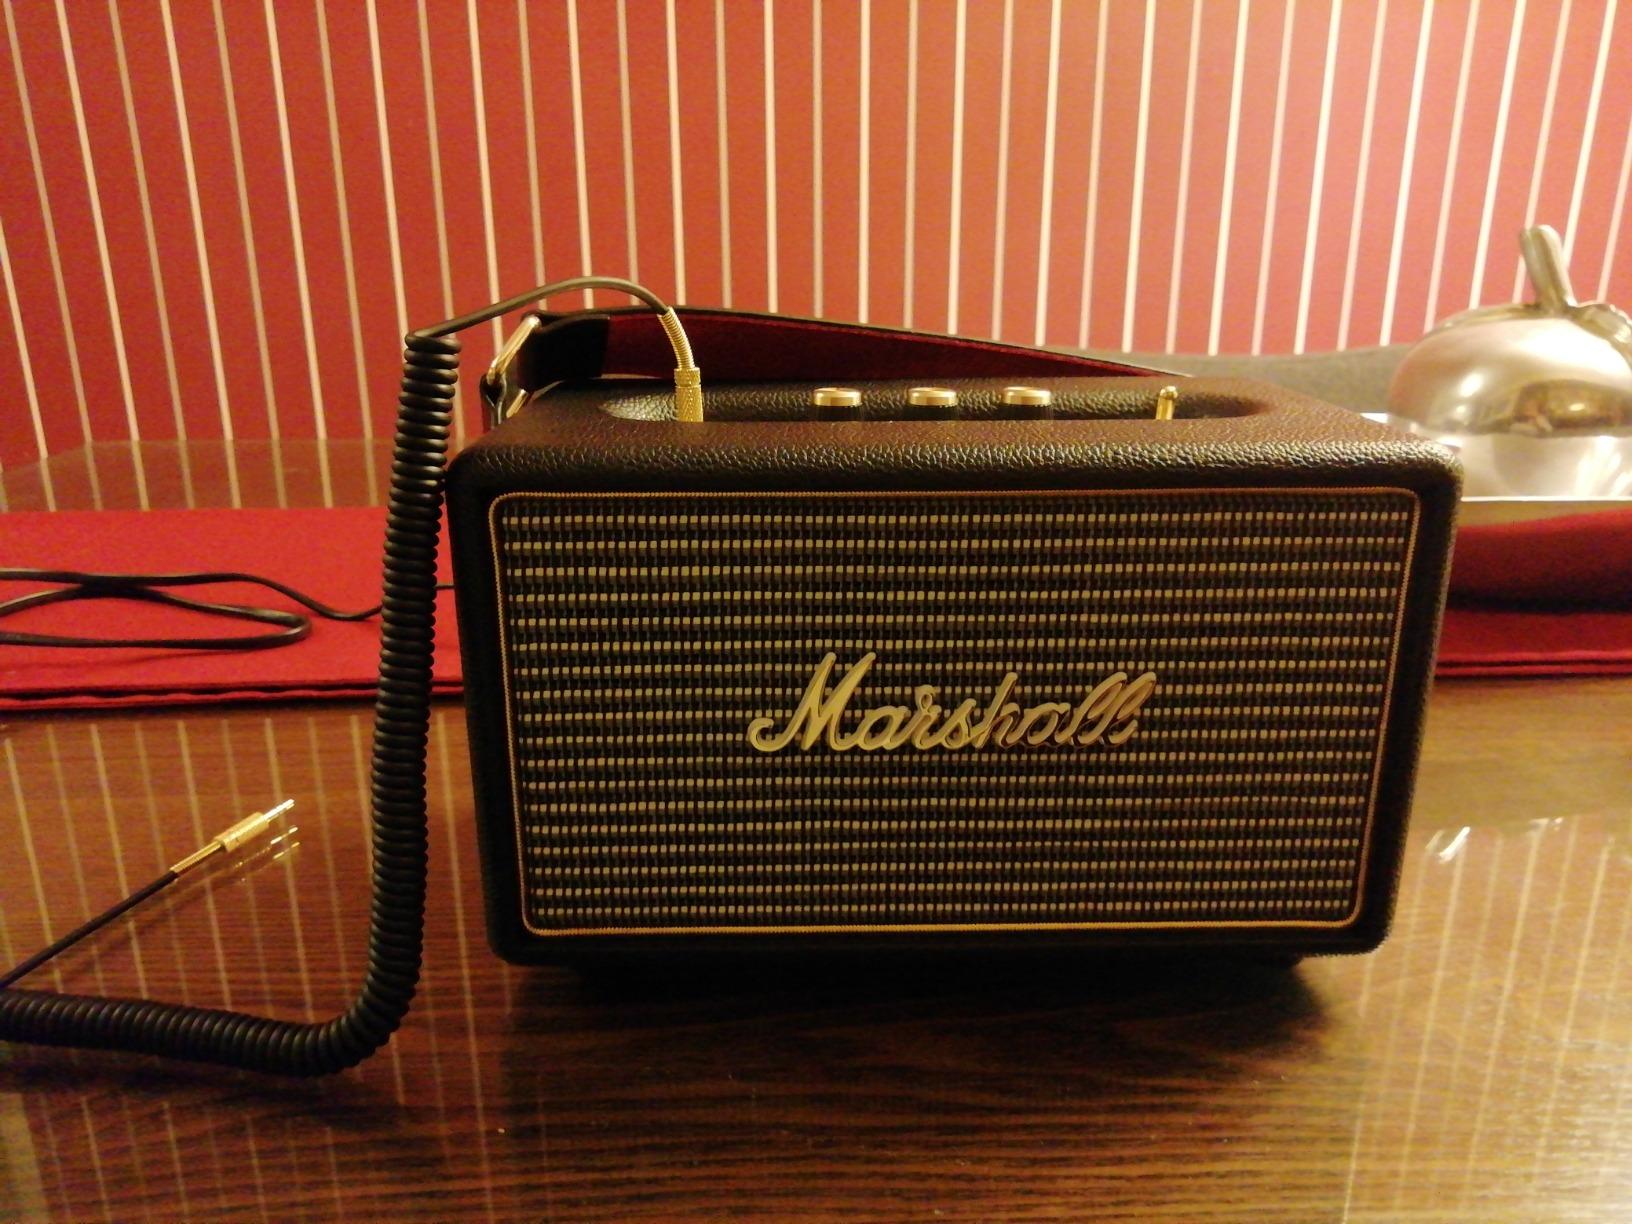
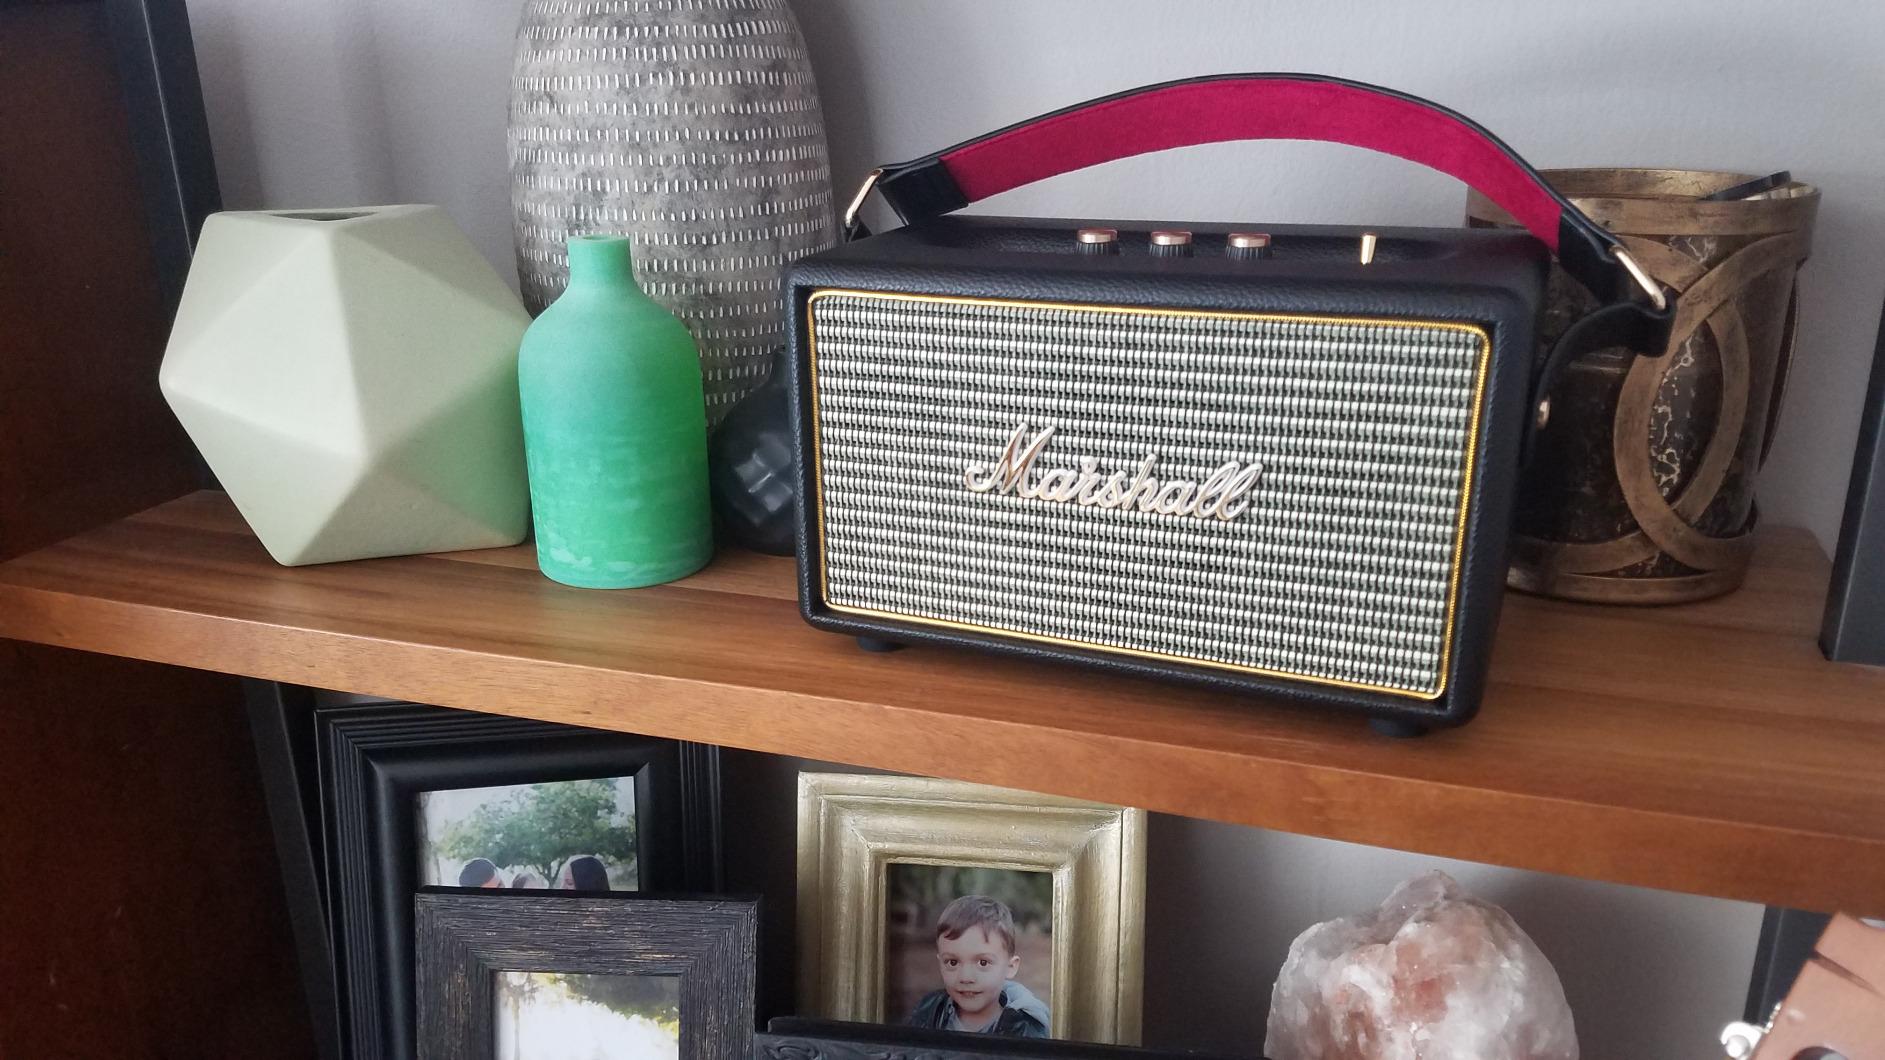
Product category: speaker
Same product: yes